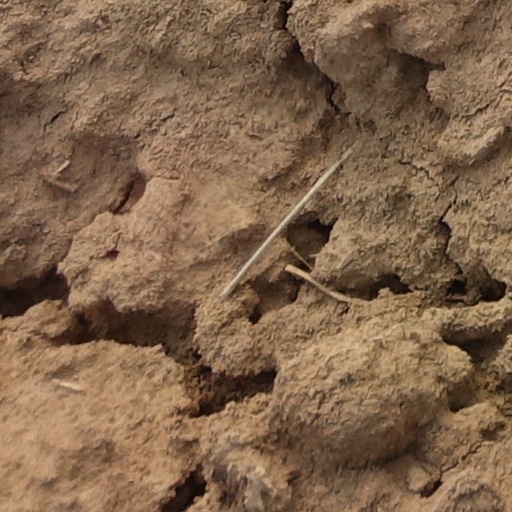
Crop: wheat